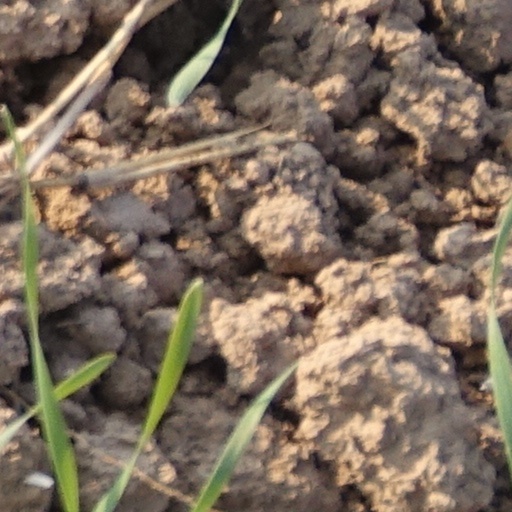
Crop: wheat